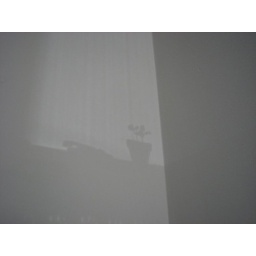
shadow of the black eyed susan plant near the front door. This shadow made me quite giggly.